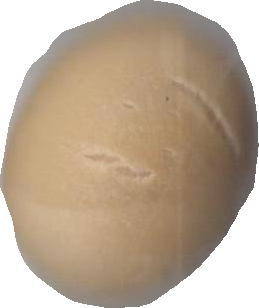
Variety: Dega